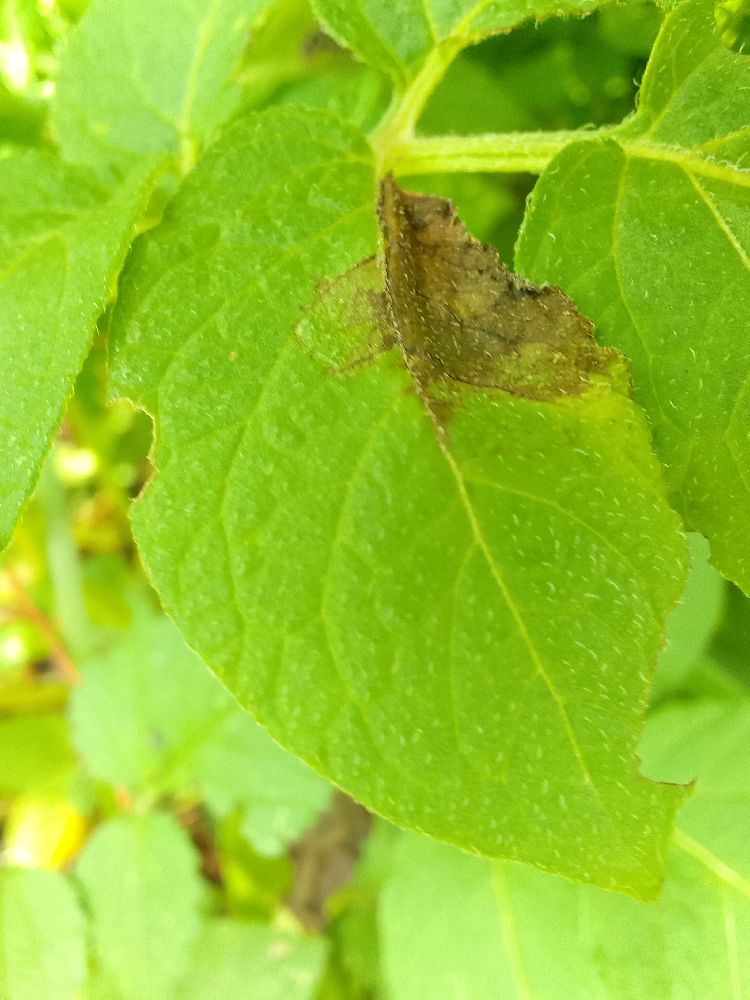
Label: Late blight